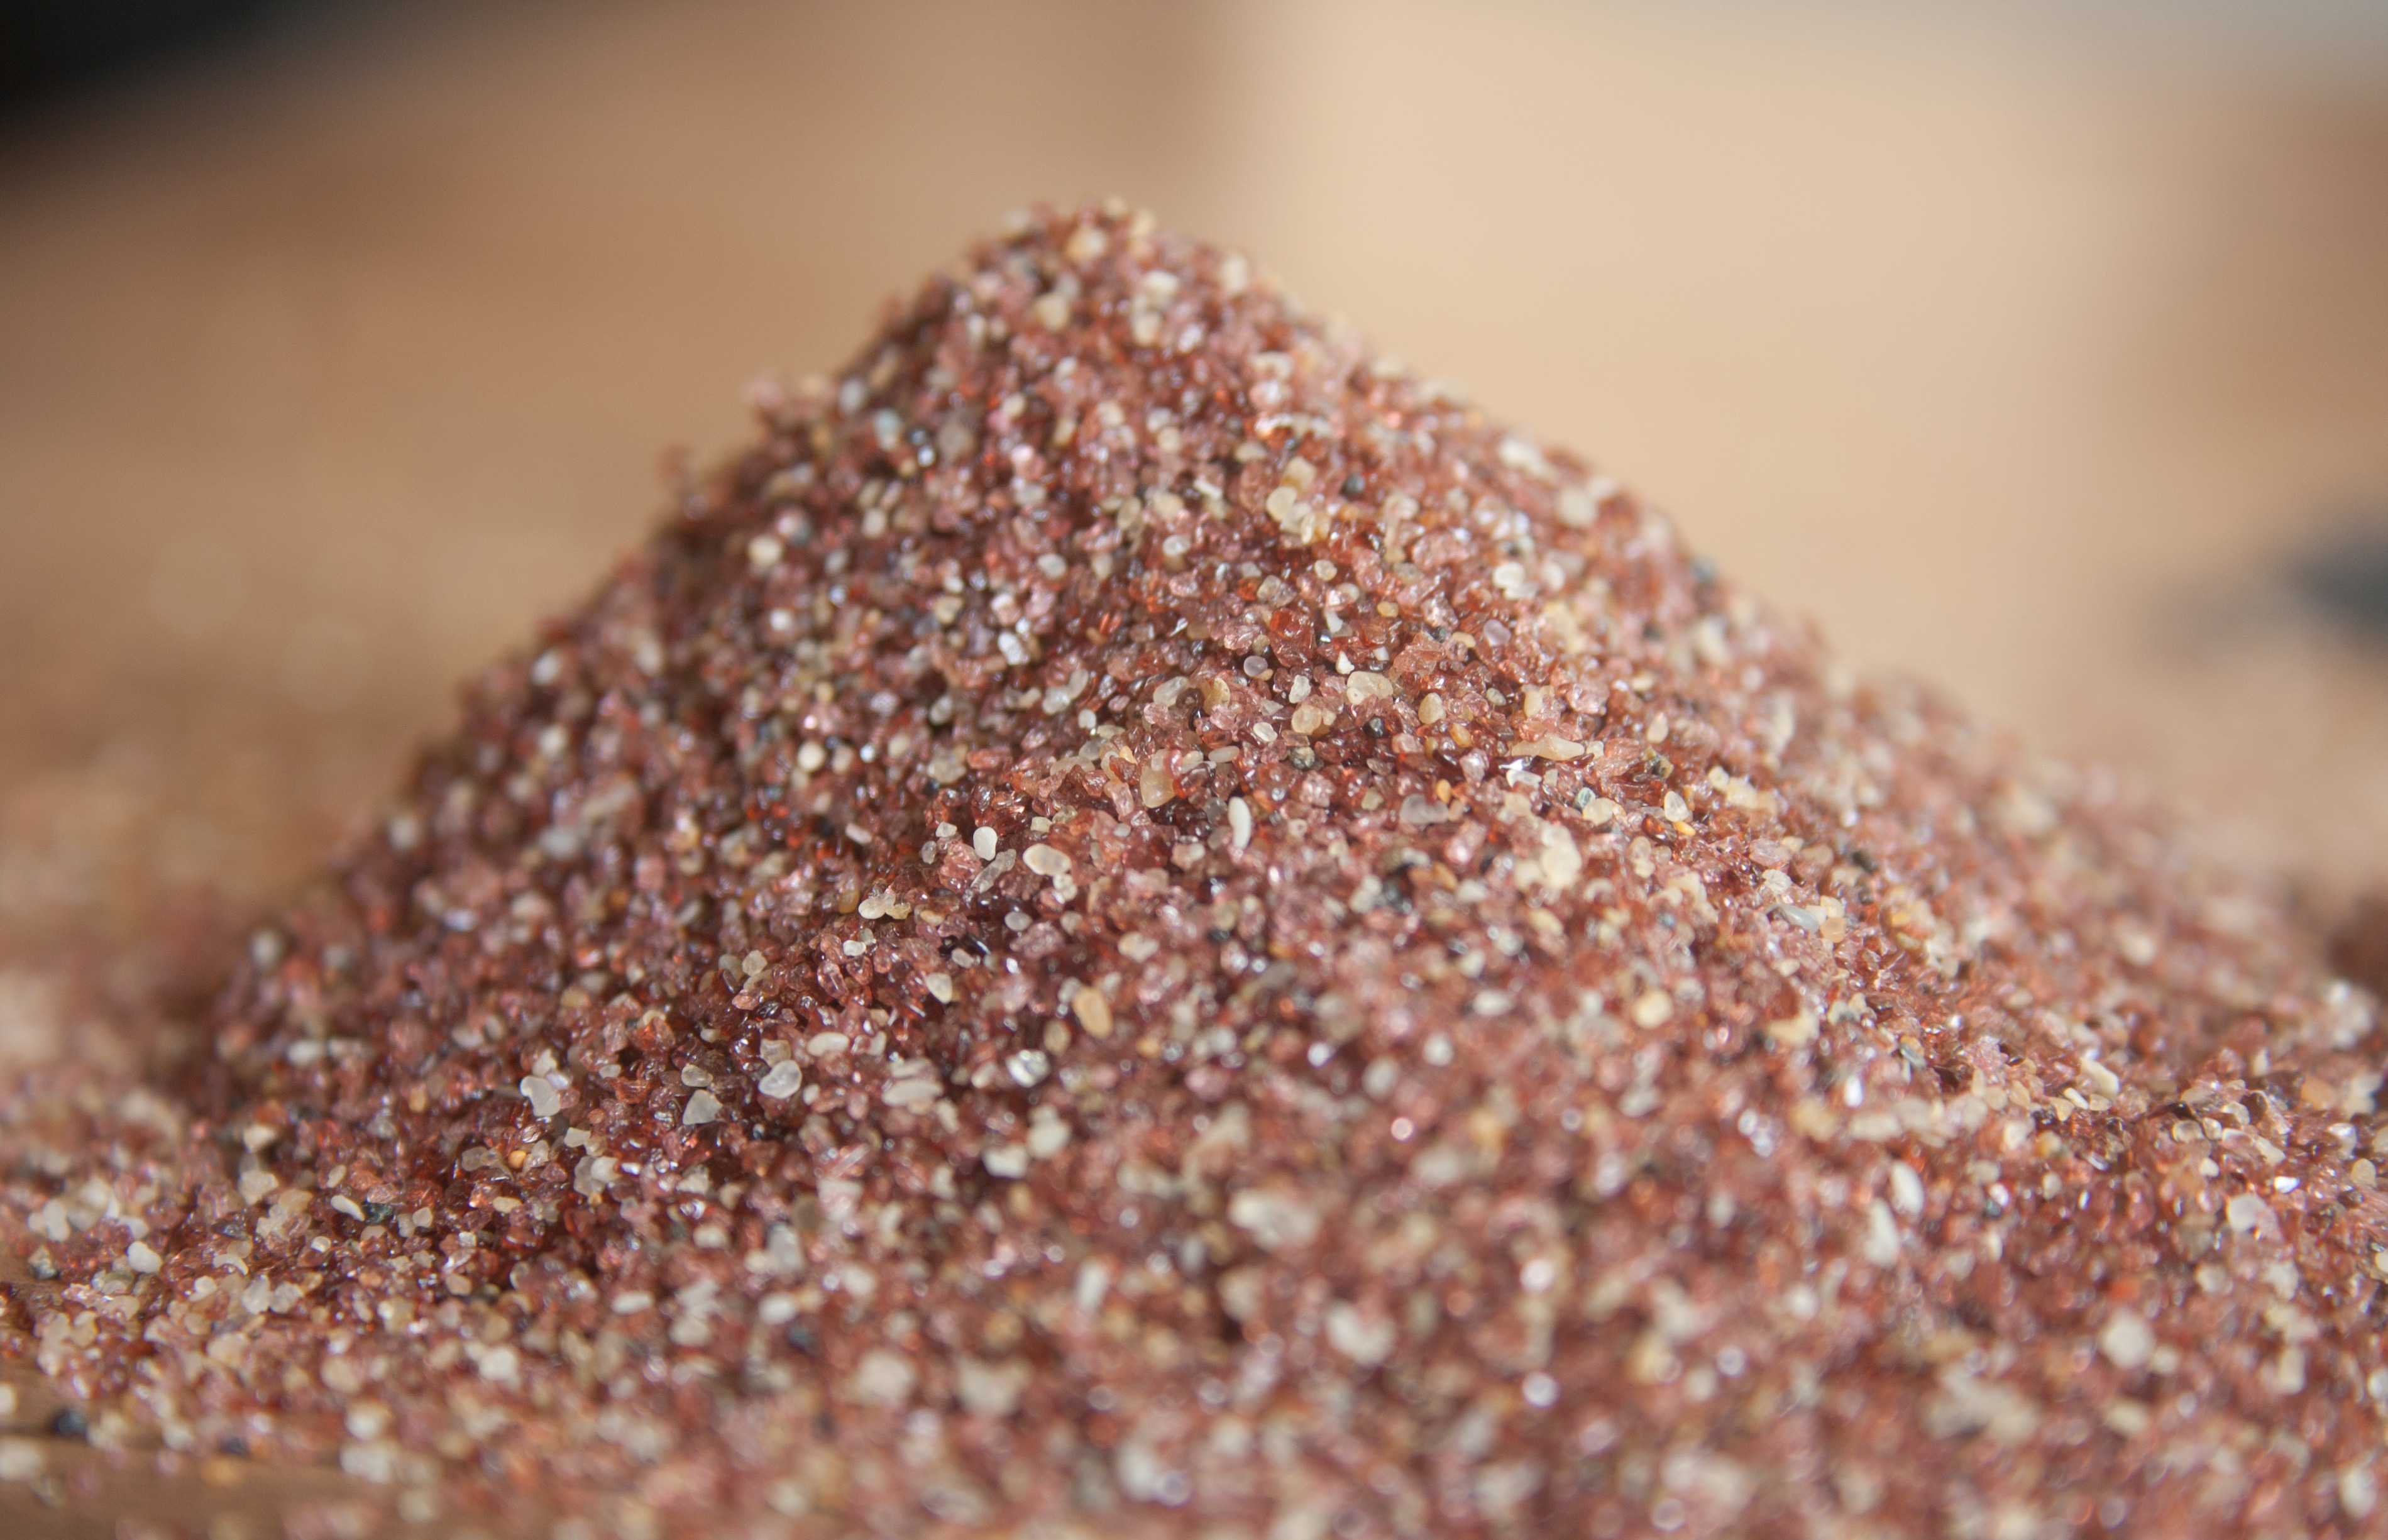
sand, pollen, food, produce, soil, material, close up, large, crystal, grains, macro photography, granules, granular, grass family, granulate, granulate material